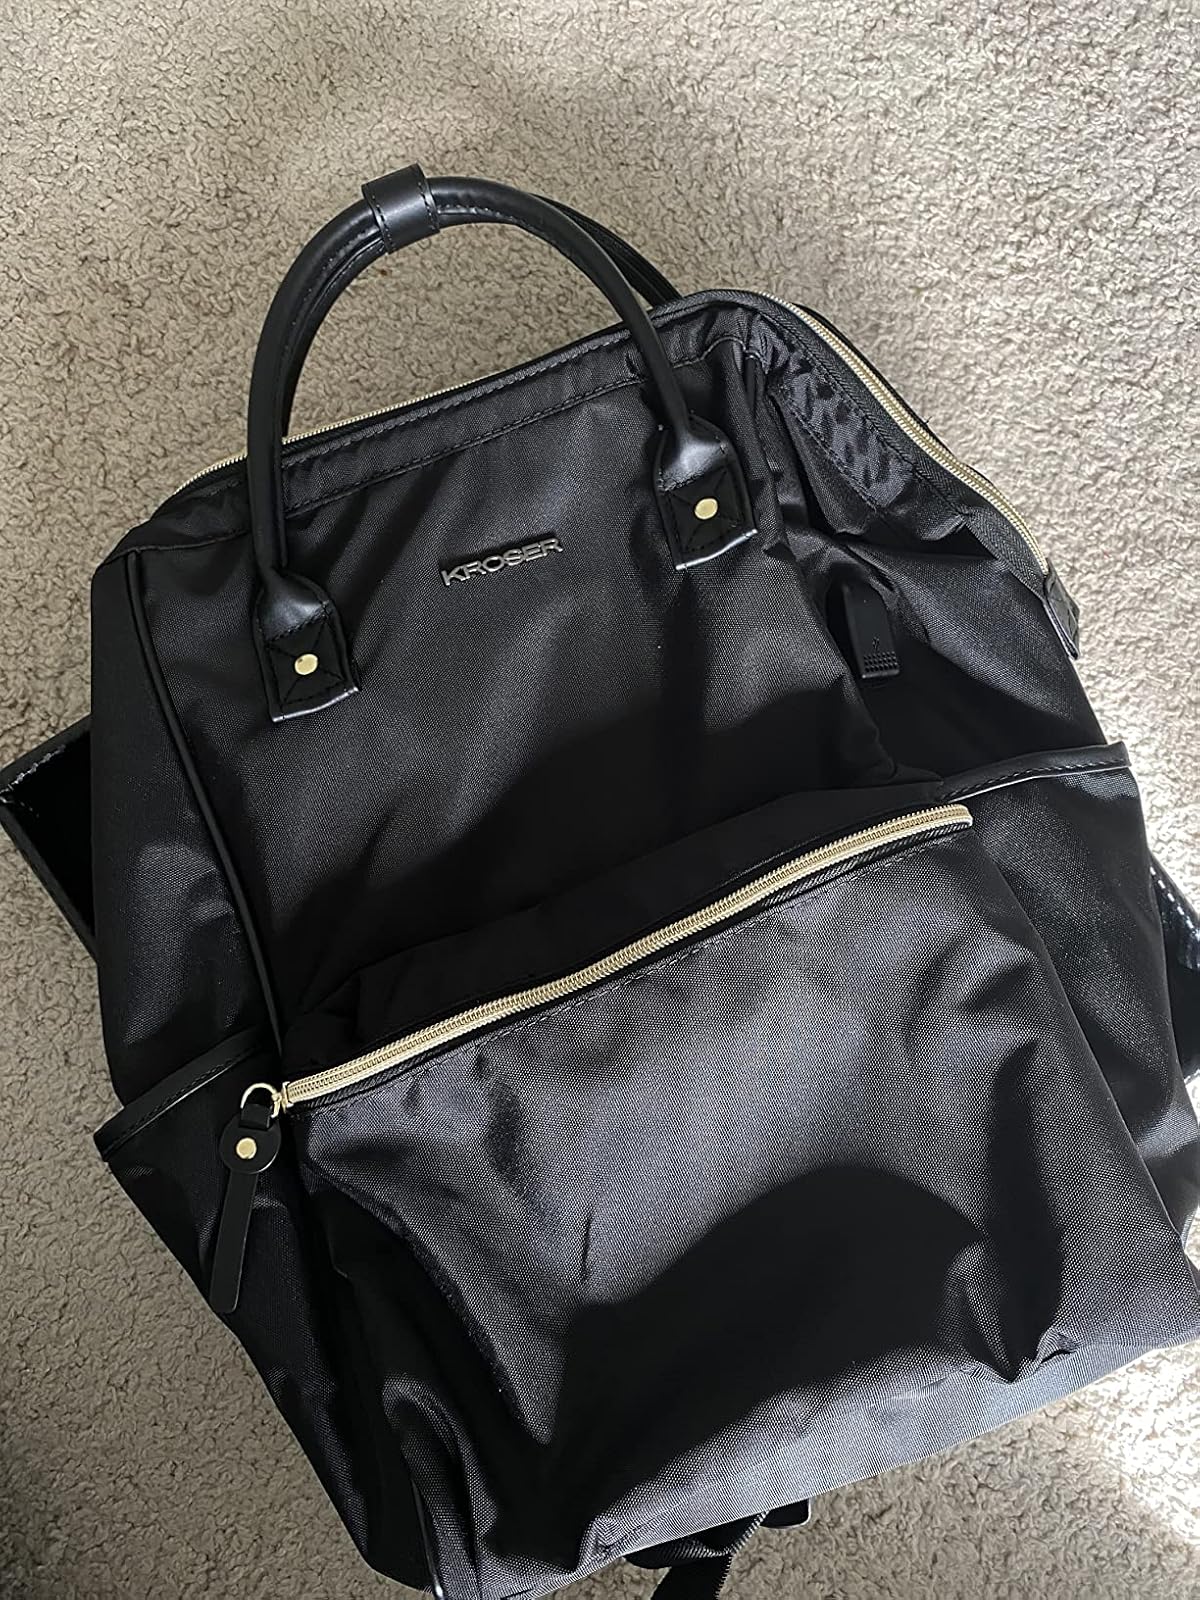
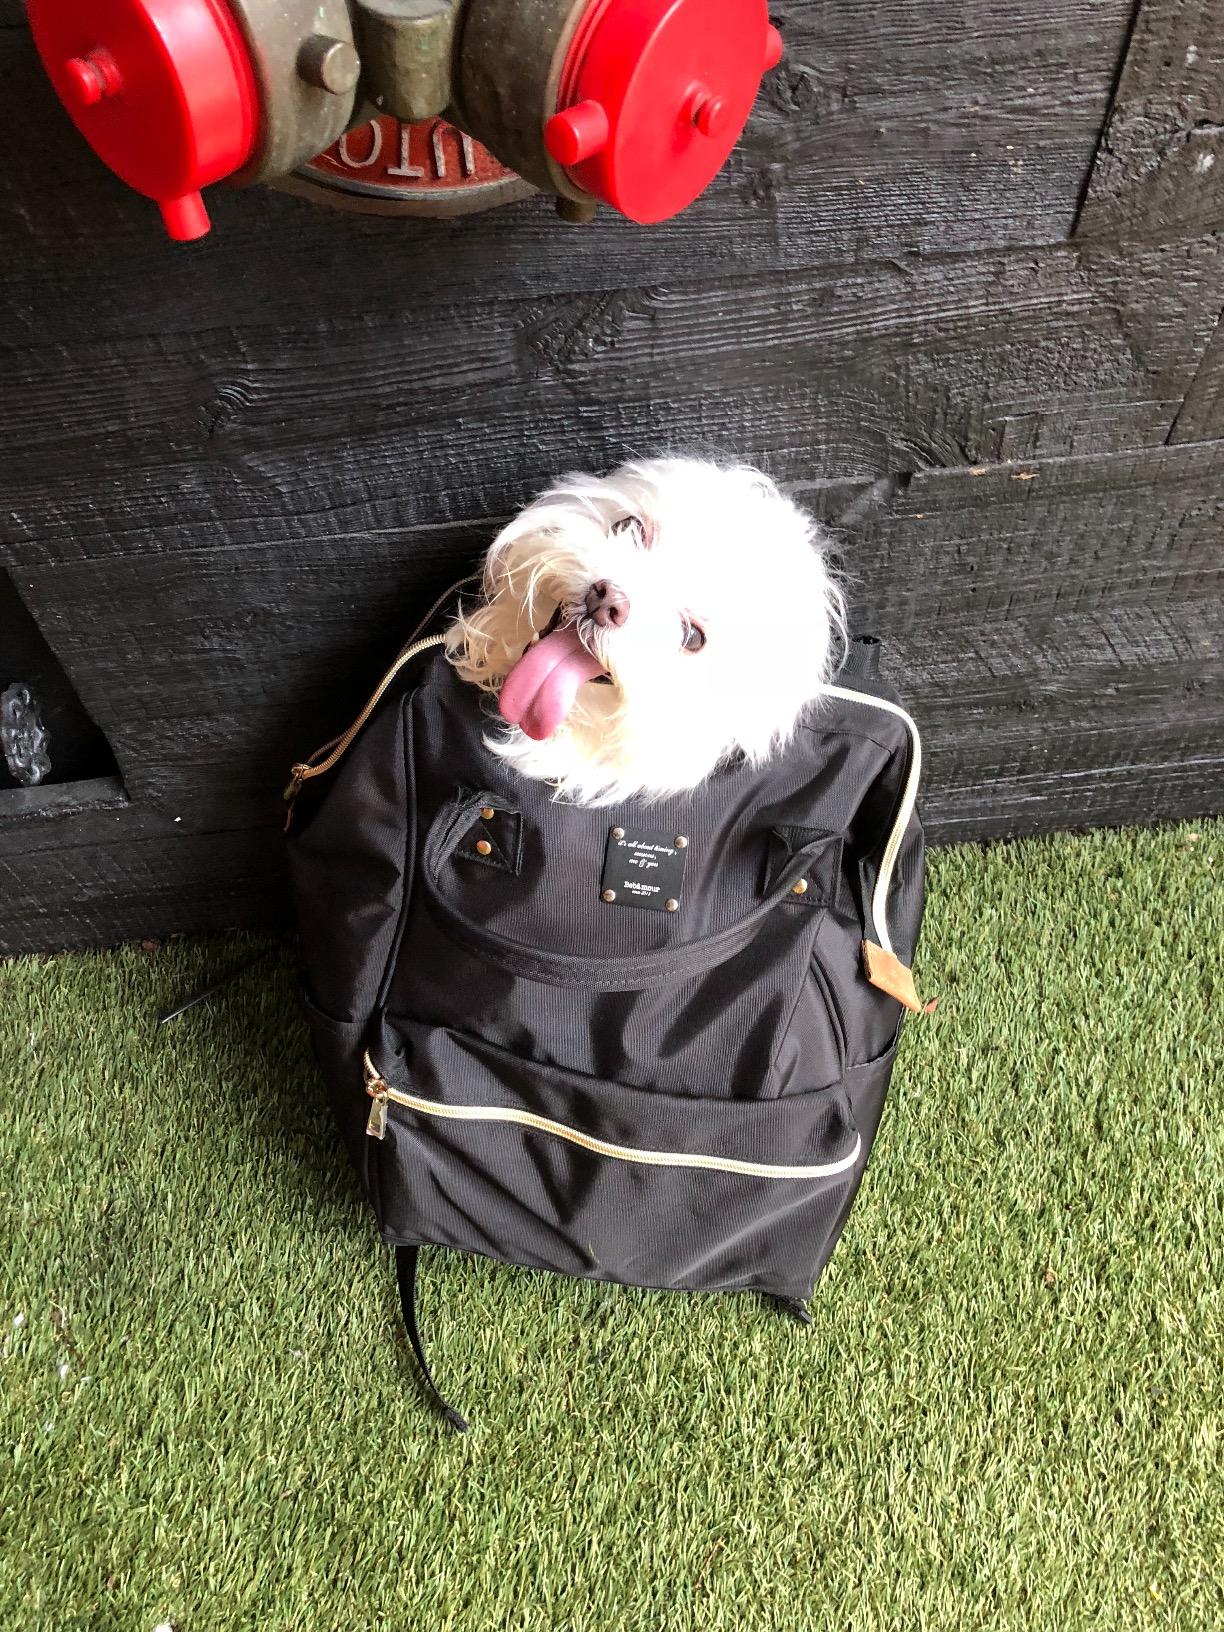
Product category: bag
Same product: no